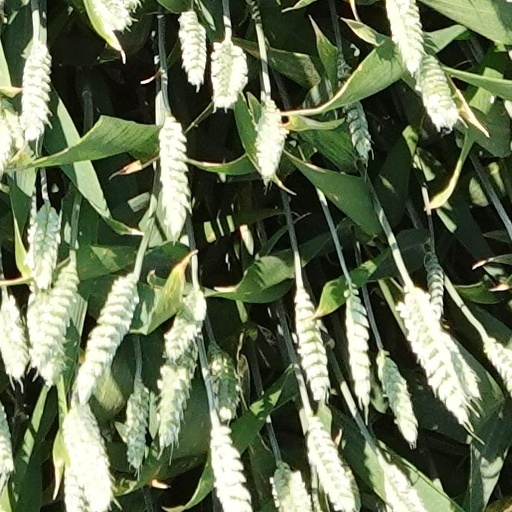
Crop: wheat